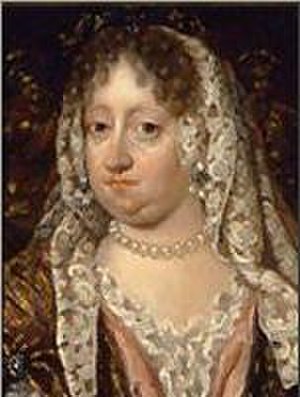
Sophie Amalienborg
Dronning Sophie Amalie
Sophie Amalienborg var et barokslot i København, opført 1667-1673 og forgænger for Amalienborg. Slottet, der brændte den 15. april 1689, var opkaldt efter dronning Sophie Amalie. Ca. 180 mennesker omkom ved branden.